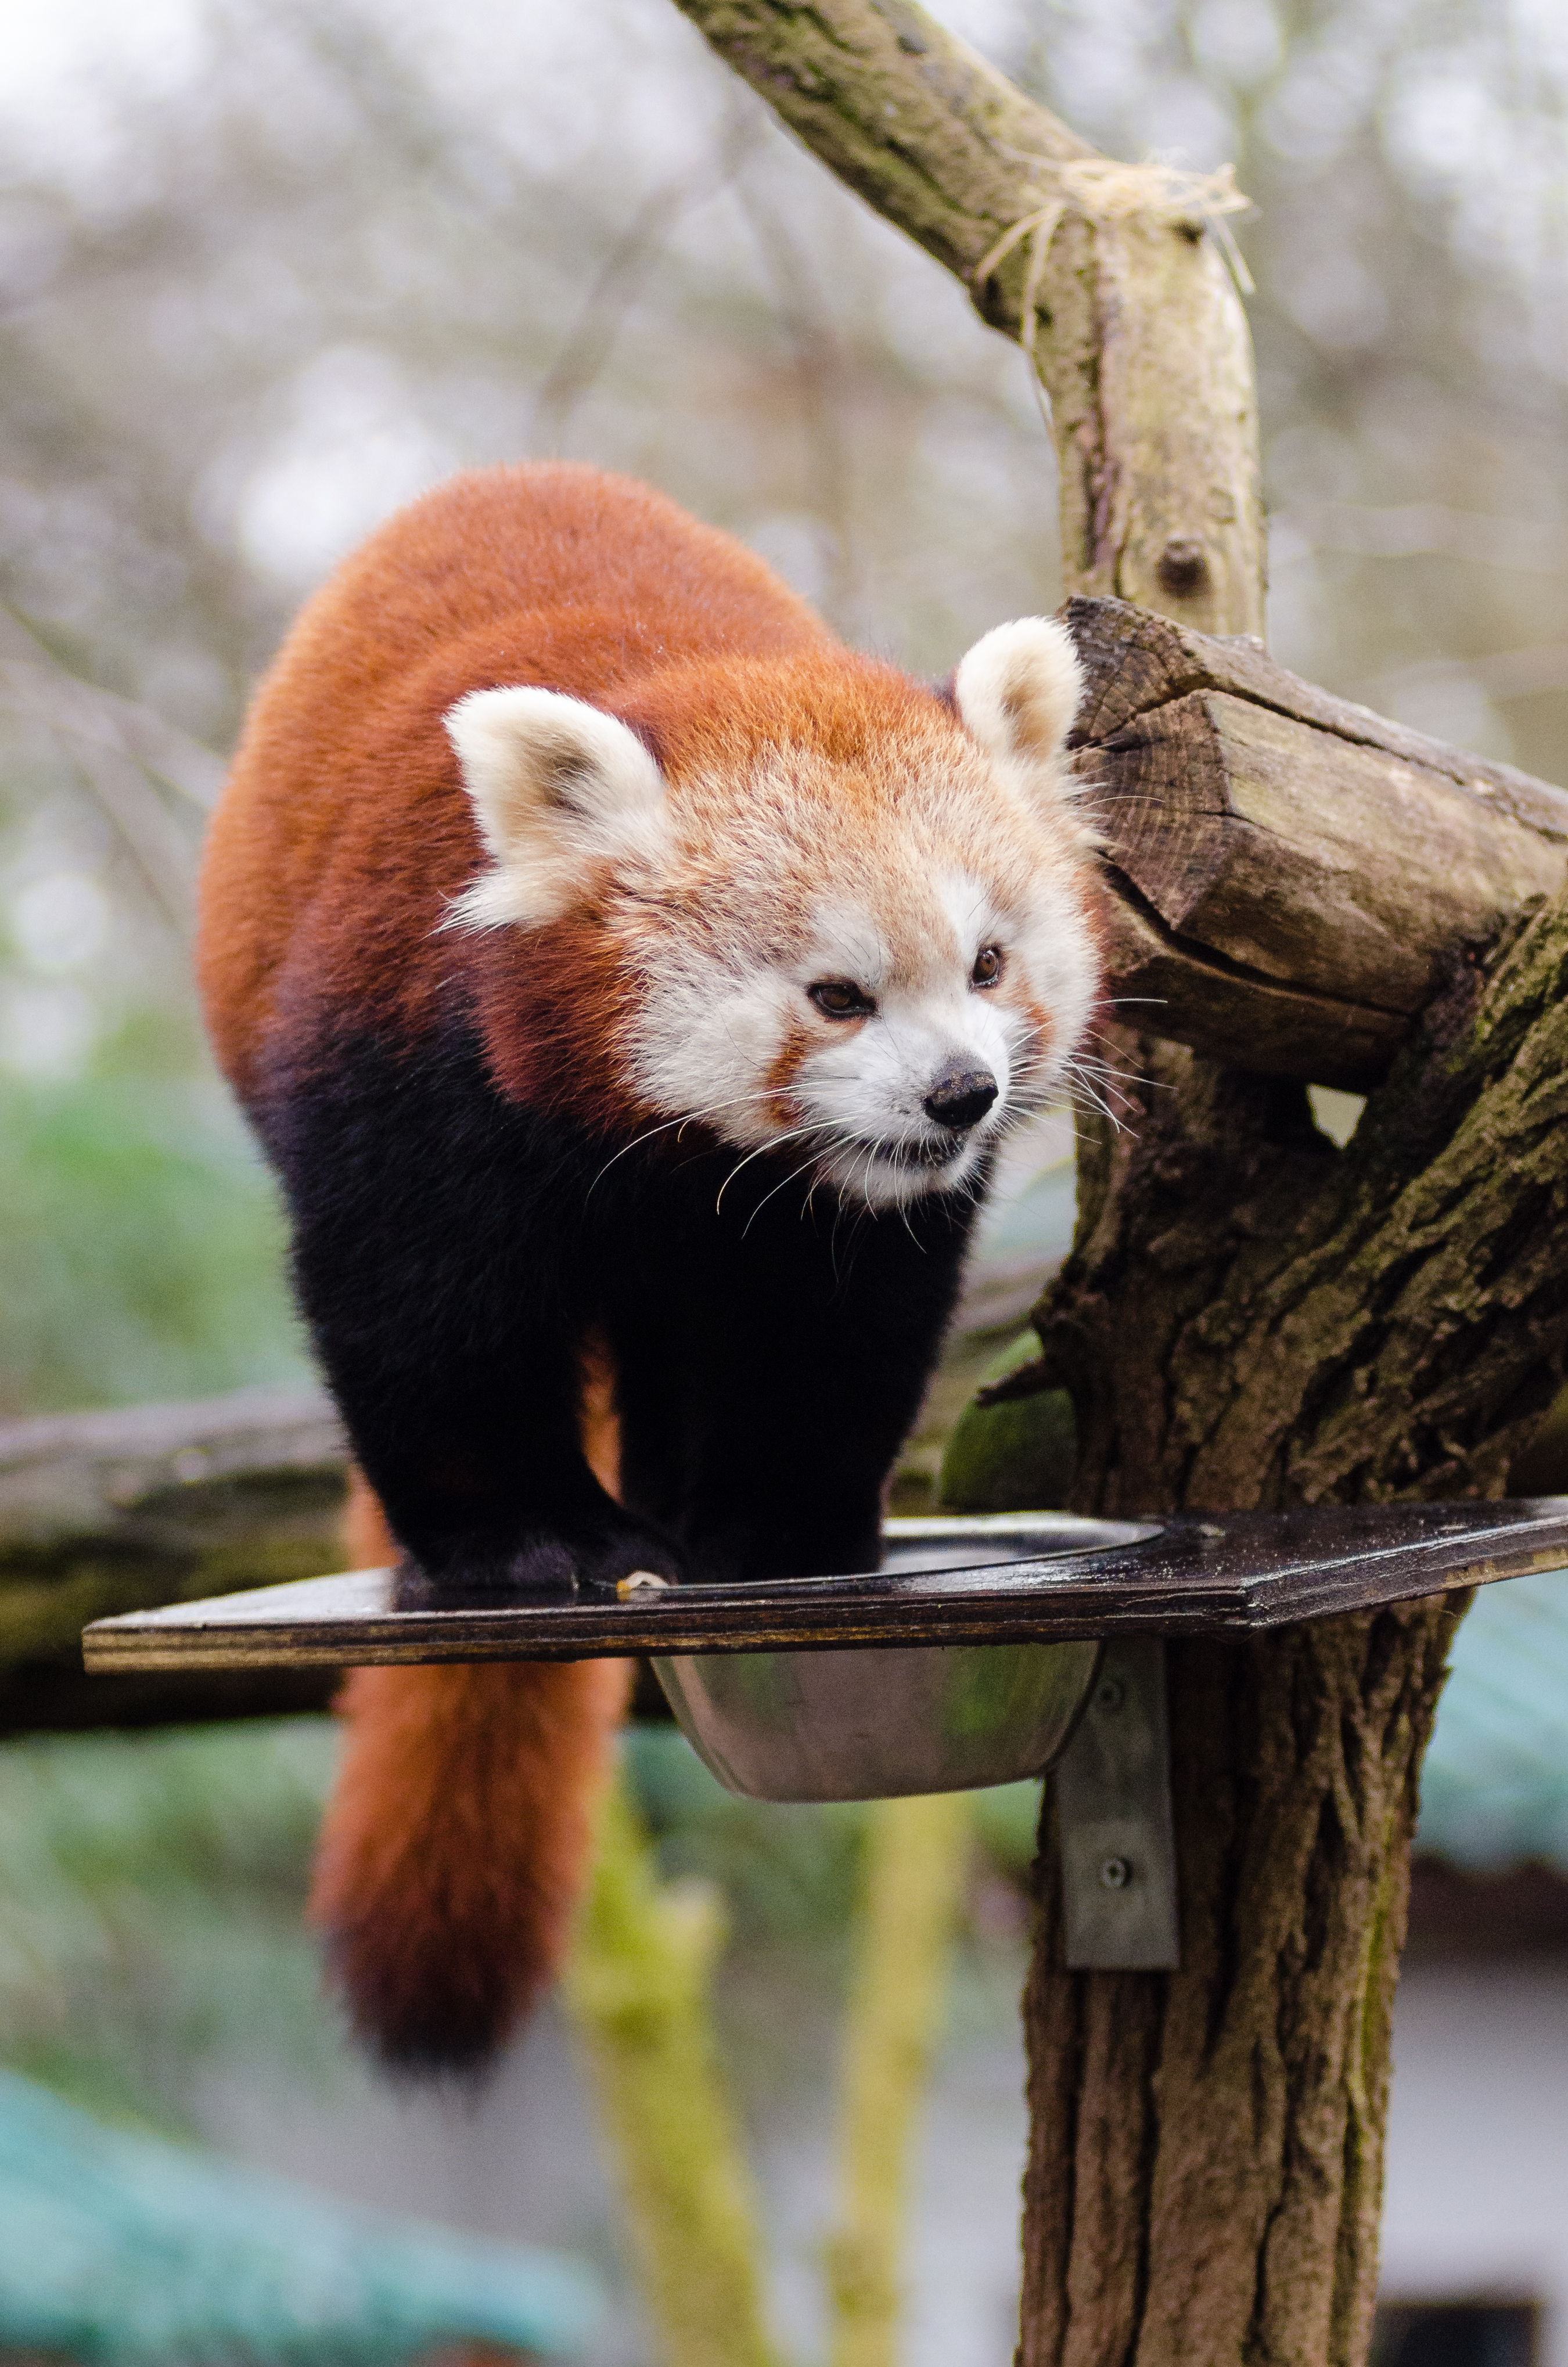
tree, nature, cold, winter, bokeh, vintage, sweet, feet, animal, cute, female, bear, wildlife, zoo, fur, orange, young, green, high, red, foot, mammal, nikon, fauna, red panda, panda, 2015, face, nose, whiskers, paw, tail, animals, ears, endangered, vertebrate, germany, deutschland, natur, paws, tier, iso, fell, gesicht, baum, adorable, bamboo, d7000, roter, kleiner, niedlich, sues, suess, species, bedrohte, tierart, tierpark, weiblich, jungtier, jung, ohren, schwanz, nase, bedroht, ailurus, fulgens, mozilla, firefox, wochenende, weekend, kalt, gr n, giant panda, sus